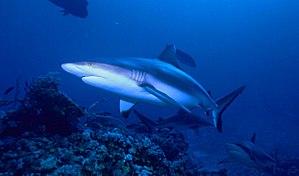
Le Requin gris de récif, également communément nommé Requin dagsit ou encore Requin à queue noire, est une espèce de requins de la famille des Carcharhinidae. Souvent rencontré en eaux peu profondes près des tombants des récifs coralliens, il s'agit d'un des requins de récif les plus courants de l'Indo-Pacifique : son aire de répartition s'étend de l'île de Pâques à l'Est jusqu'en Afrique du Sud à l'Ouest. Cette espèce a l'allure caractéristique des requins de récif, avec son museau large et arrondi et ses grands yeux. Elle se distingue des autres par sa première nageoire dorsale blanche ou se terminant par une extrémité blanche, tandis que les autres nageoires se terminent par une extrémité noire, ainsi que par la large bordure arrière noire de sa nageoire caudale et par l'absence de crête entre ses nageoires dorsales. La plupart des individus mesurent moins de 1,9 m de long.
L’ombre inversée, ou loi de Thayer, est une forme de camouflage passif utilisée par de nombreuses espèces de mammifères, de reptiles, d'oiseaux et de poissons, au moins depuis la période crétacée. Cette contre-ombre se traduit par une pigmentation plus sombre sur la face dorsale que sur la face ventrale.